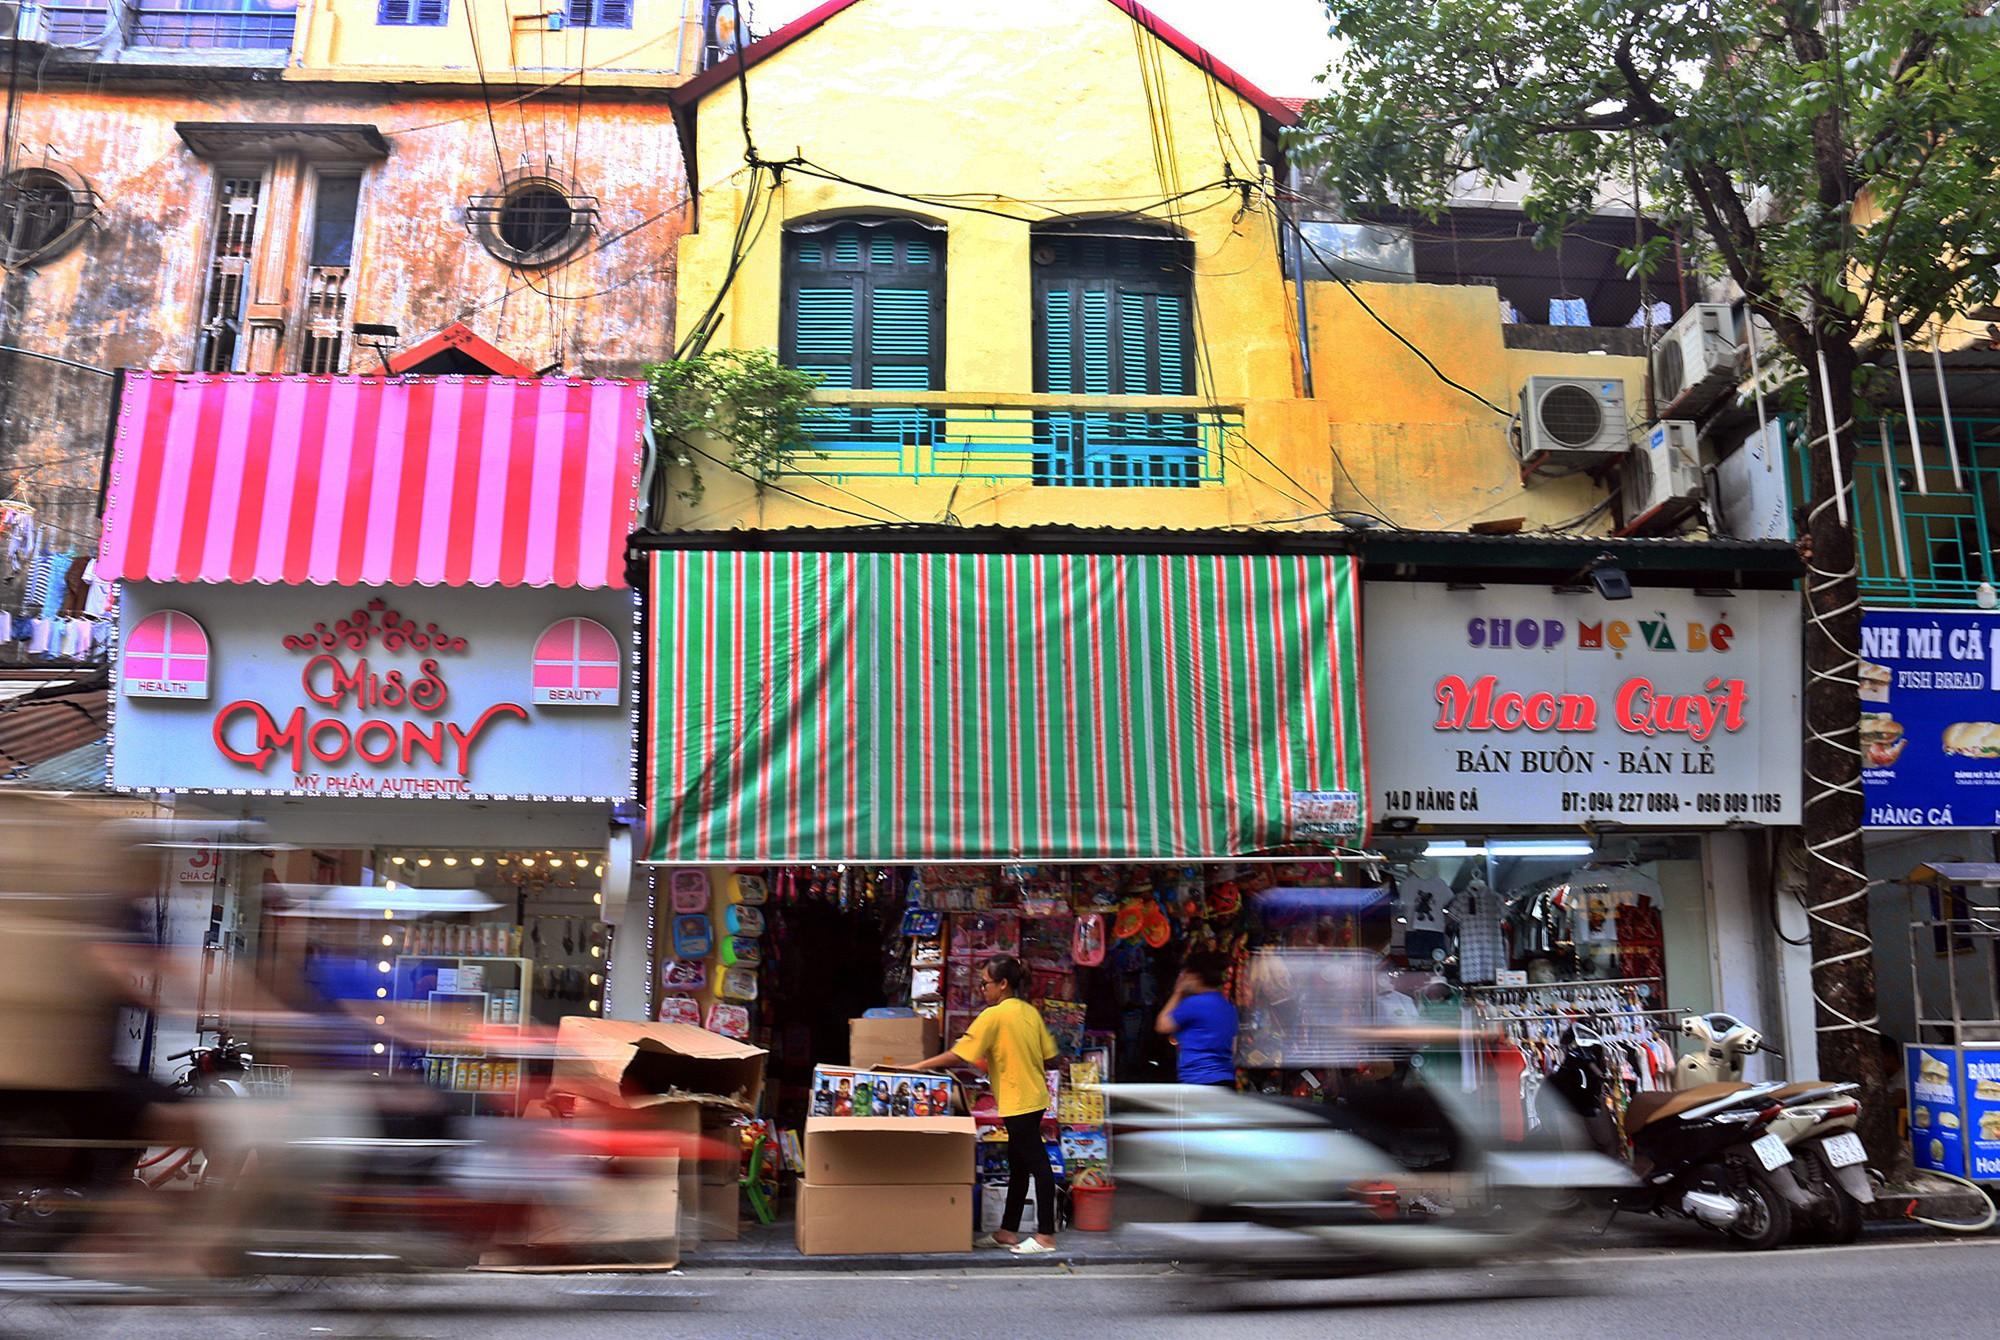
có một vài người đang đứng ở cửa hàng có tường nhà màu vàng